Answer in natural language. Considering the relative positions, where is irregular black plastic garbage with respect to bluegrey rectangular table? Choose between the following options: left or right
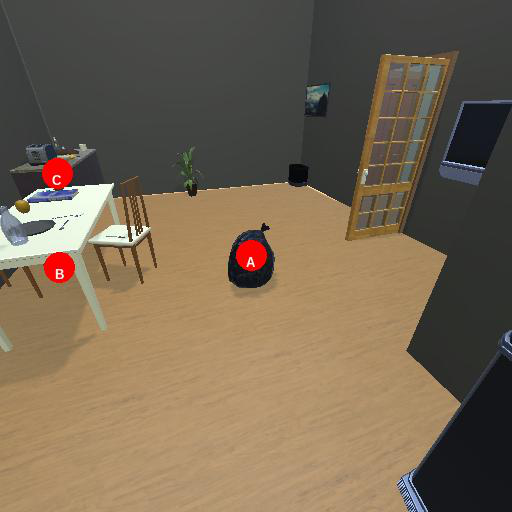
<answer>right</answer>